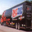
Label: truck